NGC 89

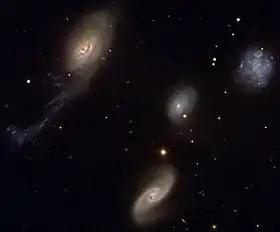
NGC 89 (bottom) surrounded by the other galaxies in Robert's Quartet

NGC 89 is a barred spiral or lenticular galaxy, part of Robert's Quartet, a group of four interacting galaxies.